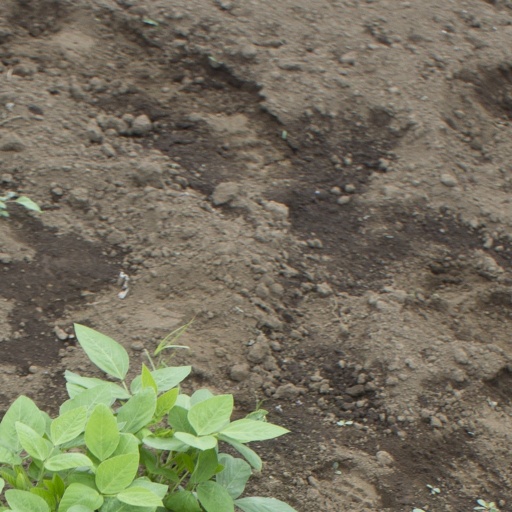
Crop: soybean